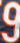
Number: 9